Flower Lane Church

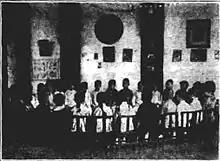
Kindergarten children at "Siong Iu Dong", ca. 1923

In the Republic of China Era, Siong Iu Dong was an influential religious organization, working chiefly for the official and literary class. It established Jinde School (later changed to Jinde Girls' Middle School / ) which was engaged in the teaching of modern culture and served as the preparatory school for Foochow Anglo-Chinese College, and also founded Siong Iu Dong Kindergarten. But all school activities were put to an end during the Japanese Occupation in the 1940s.